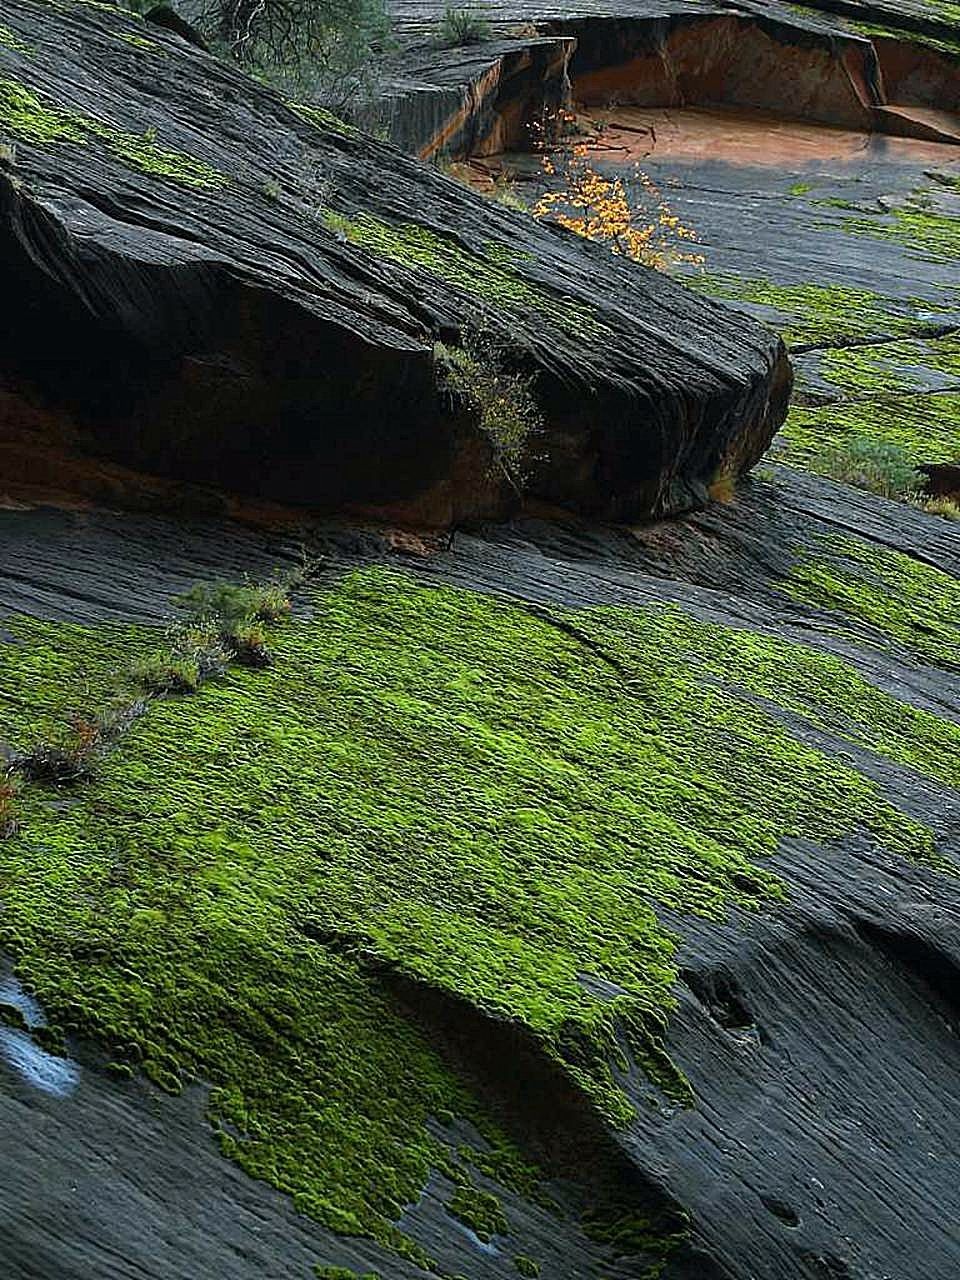
tree, water, nature, grass, rock, plant, track, leaf, flower, moss, stream, green, reflection, canyon, reptile, stones, landscapes, zion